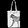
Label: Bag